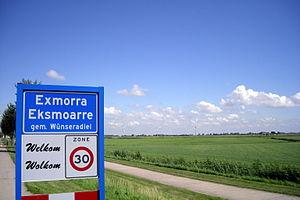
Exmorra est un village de la commune néerlandaise de Súdwest Fryslân, dans la province de Frise. Son nom en frison est Eksmoarre.